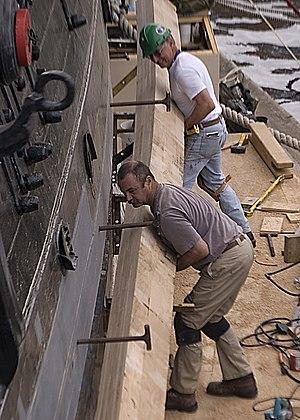
Une planche est un produit rectangulaire du sciage du bois qui a une épaisseur entre 22 et 55 millimètres et une largeur supérieure ou égal à 4 fois à celle-ci.